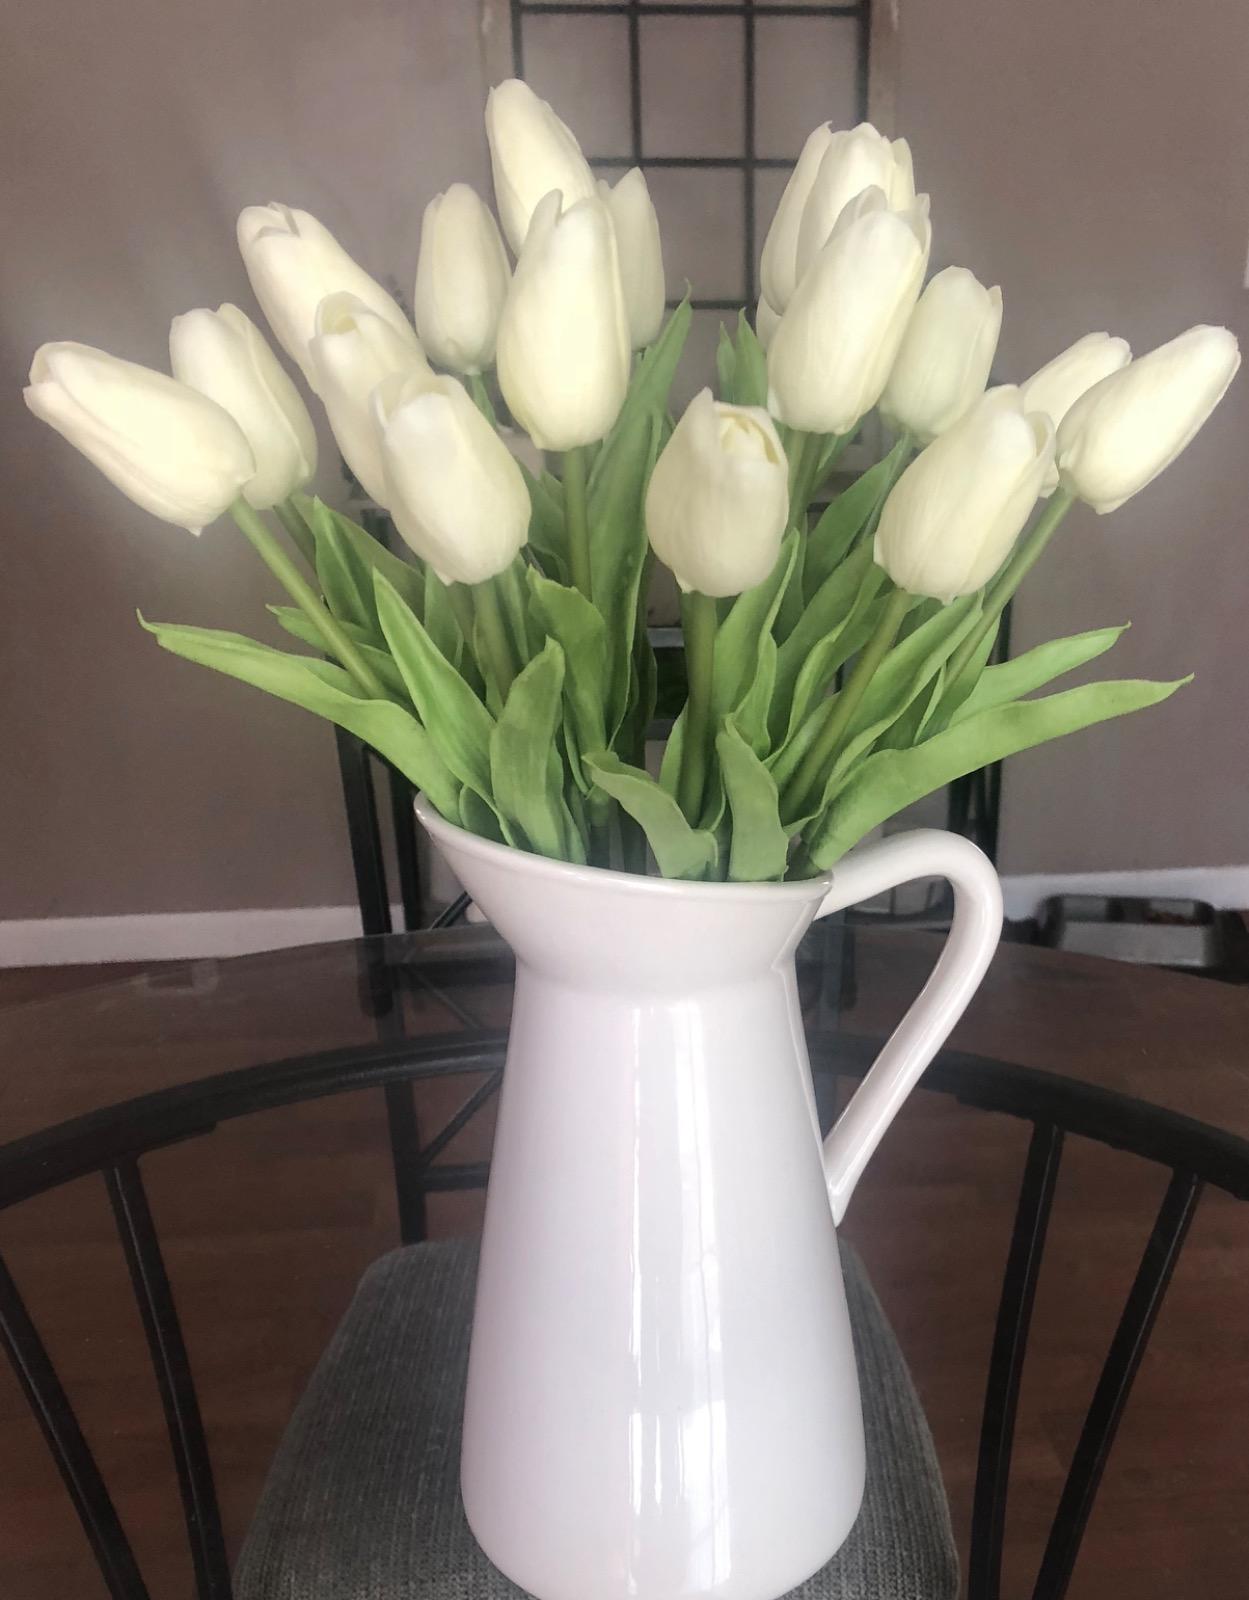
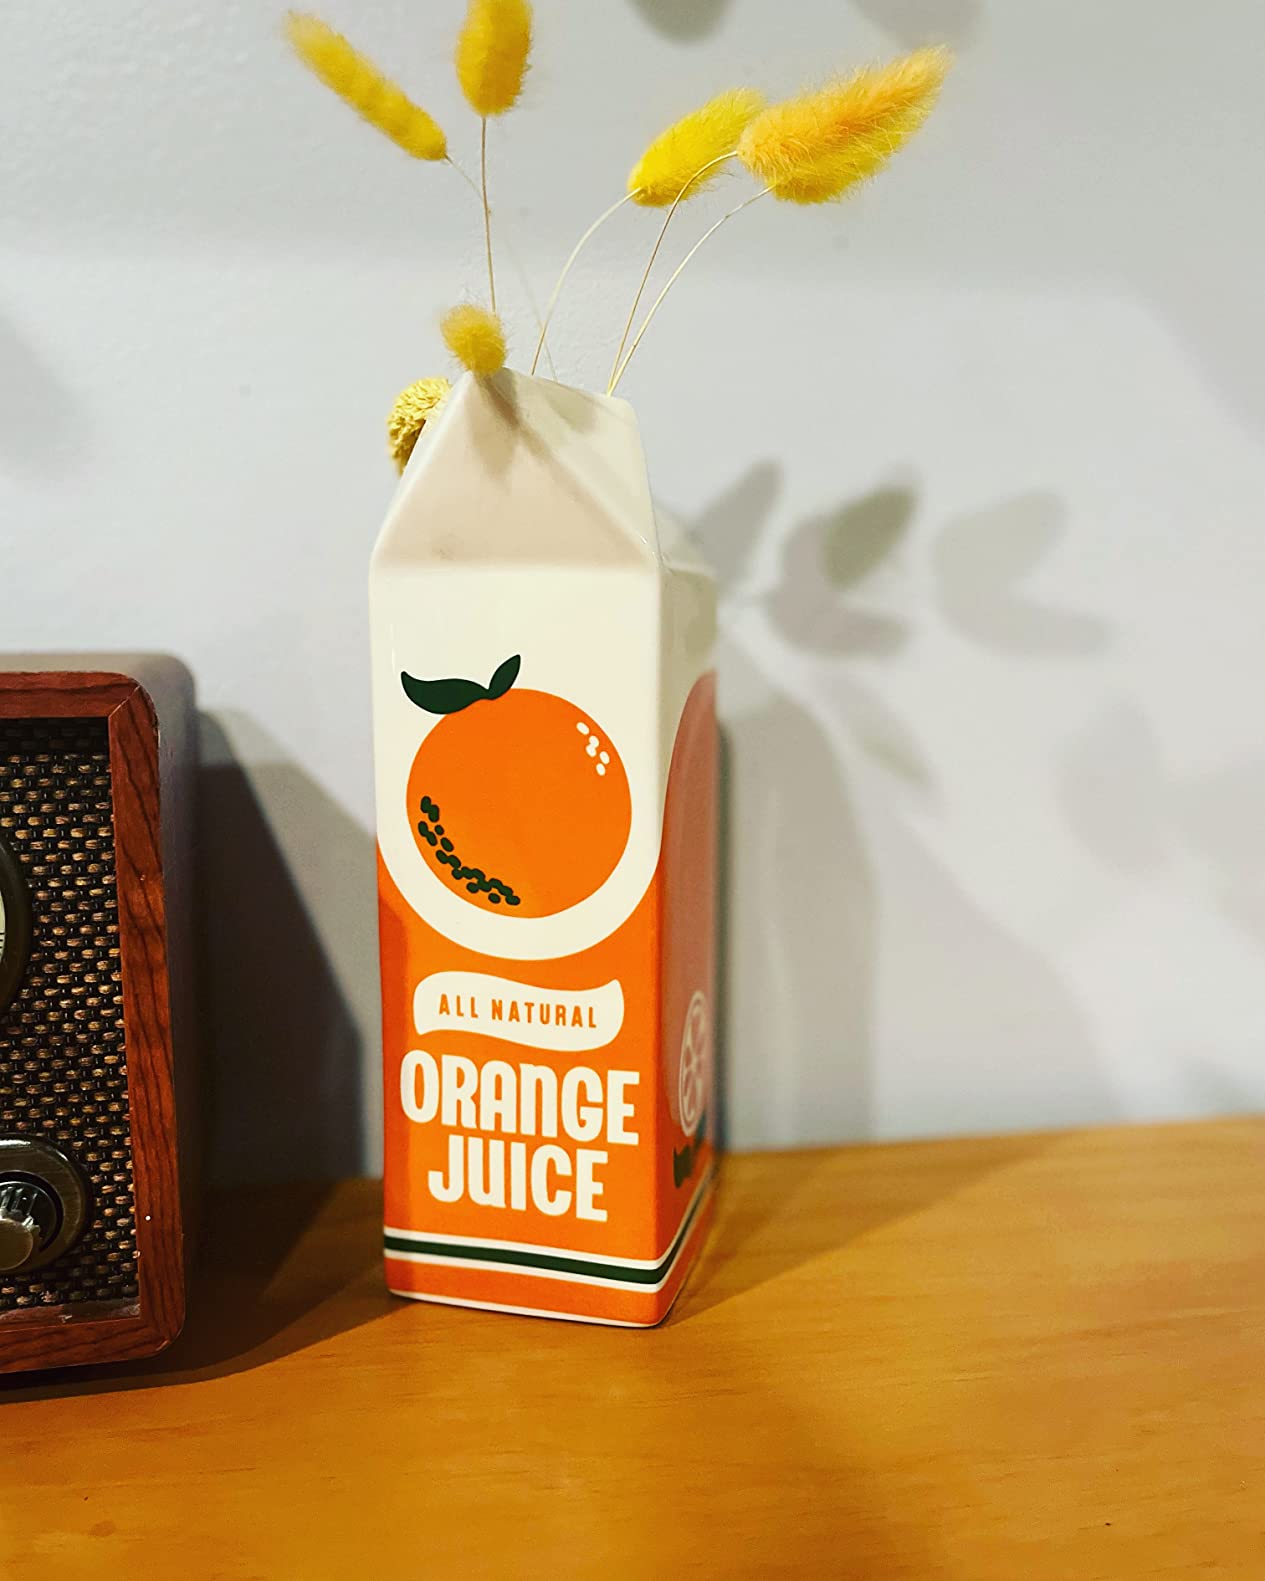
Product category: vase
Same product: no